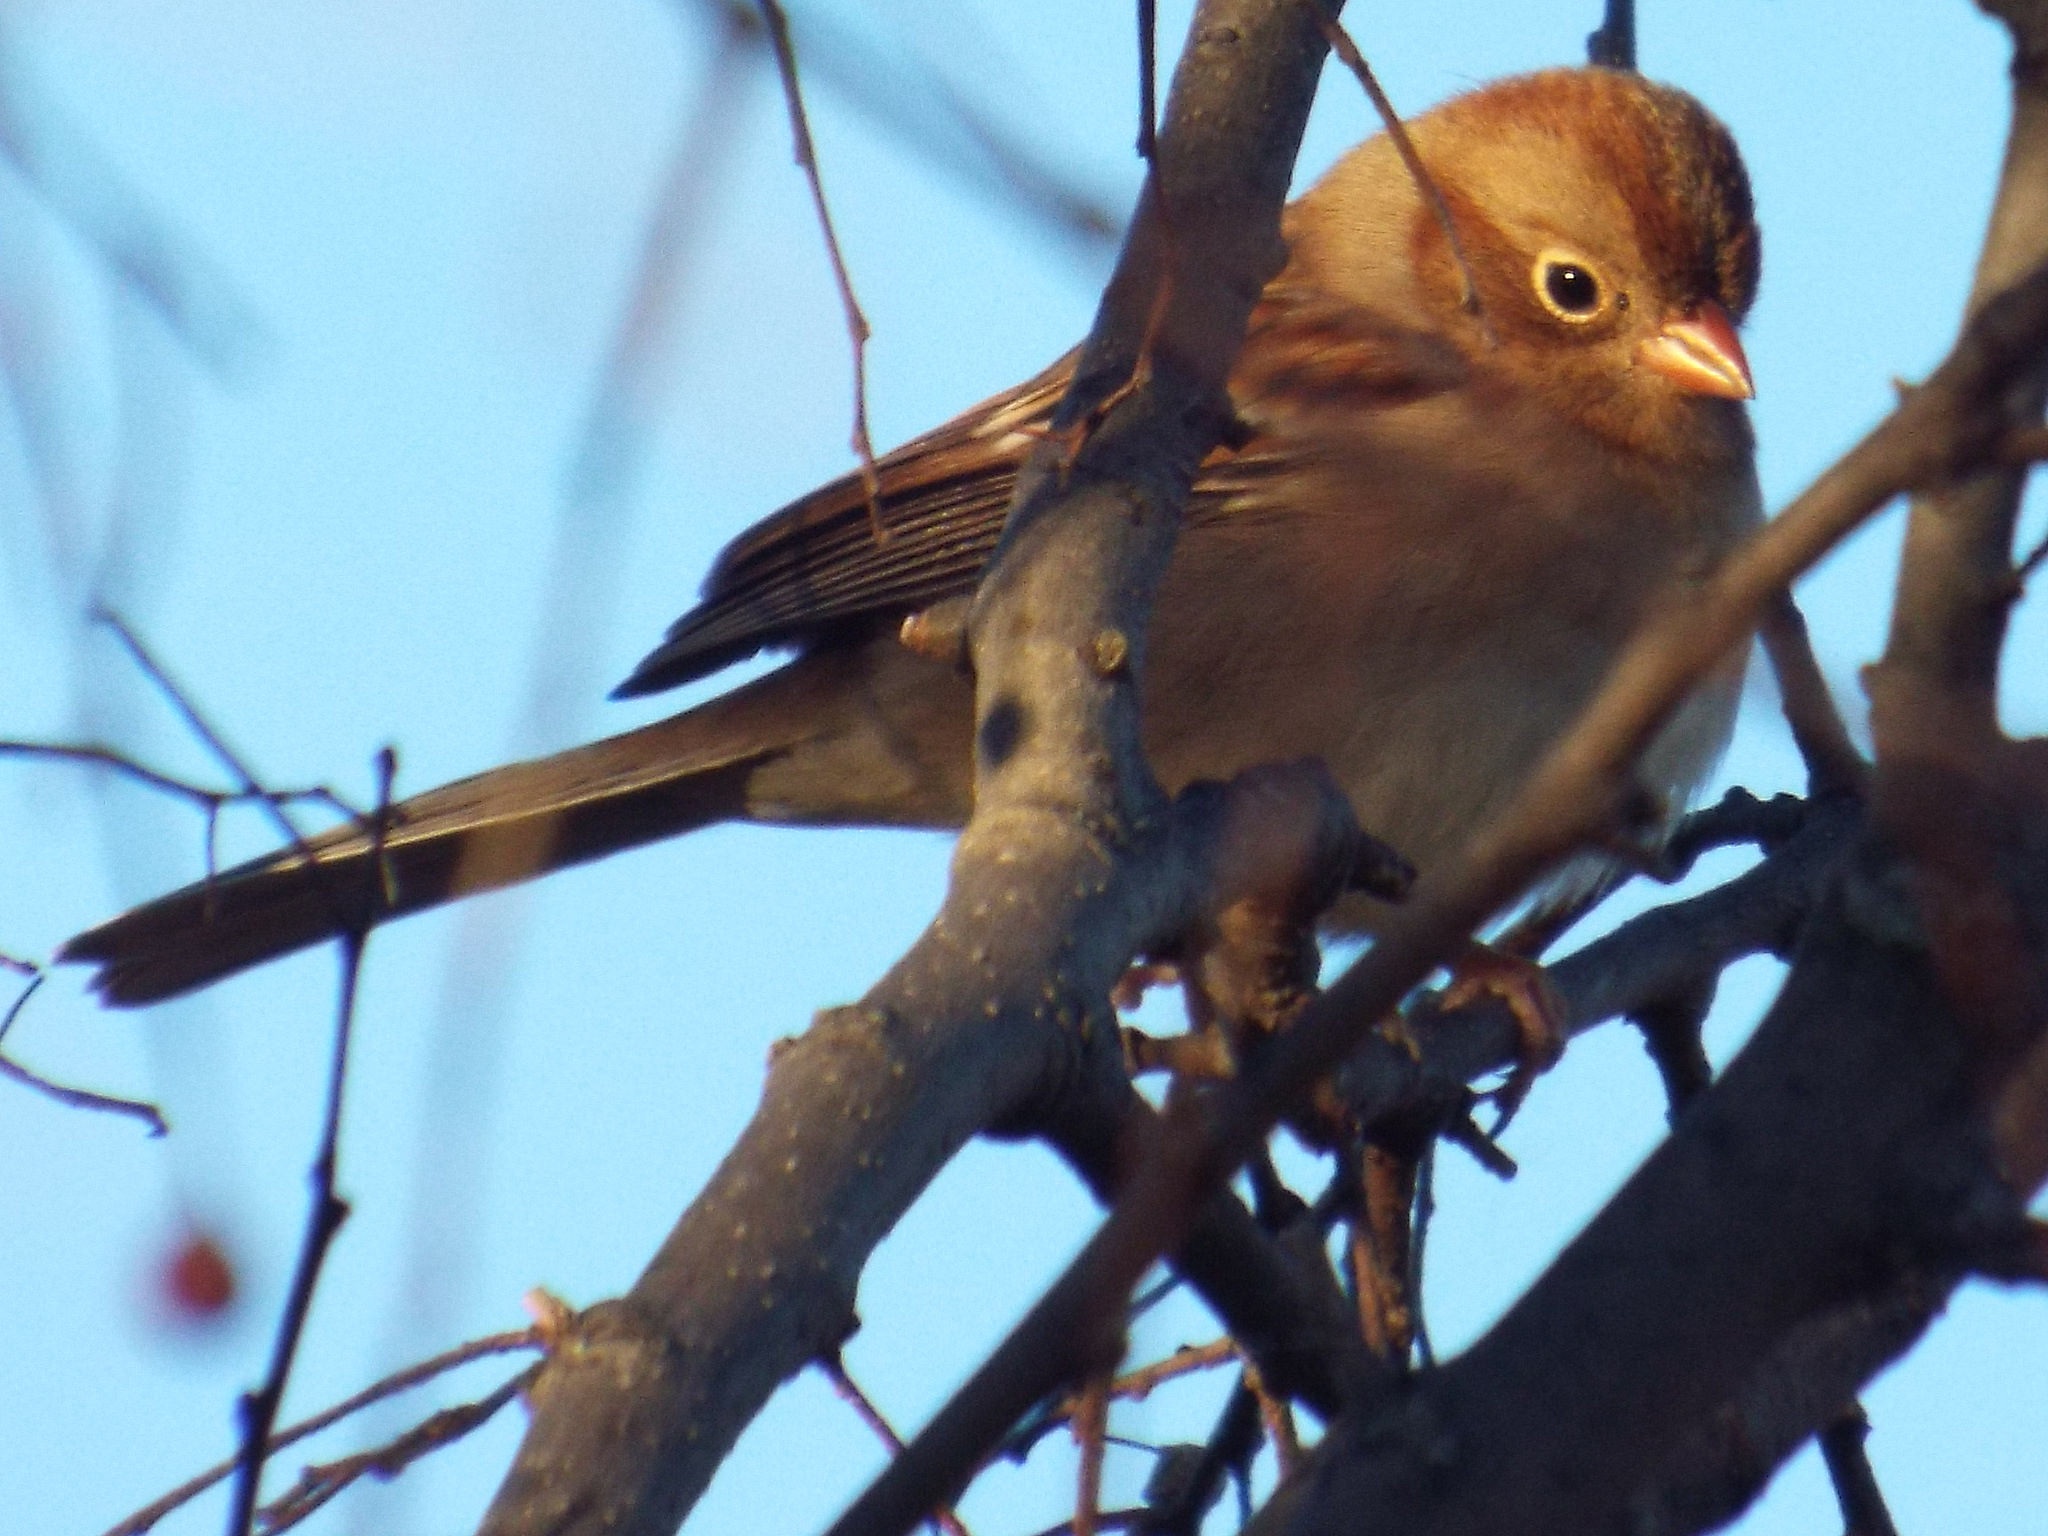
branch, bird, flower, wildlife, beak, fauna, vertebrate, sparrow, old world flycatcher, perching bird